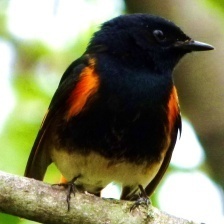
Species: AMERICAN REDSTART
Scientific name: SETOPHAGA RUTICILLA